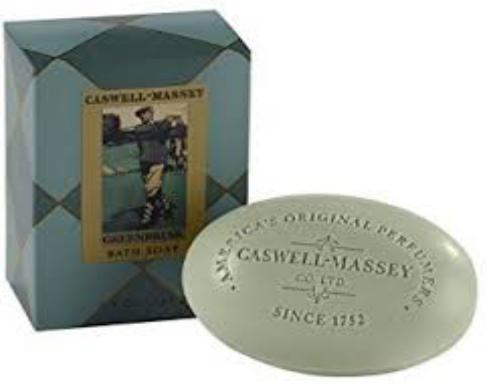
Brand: Caswell Massey
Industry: Necessities